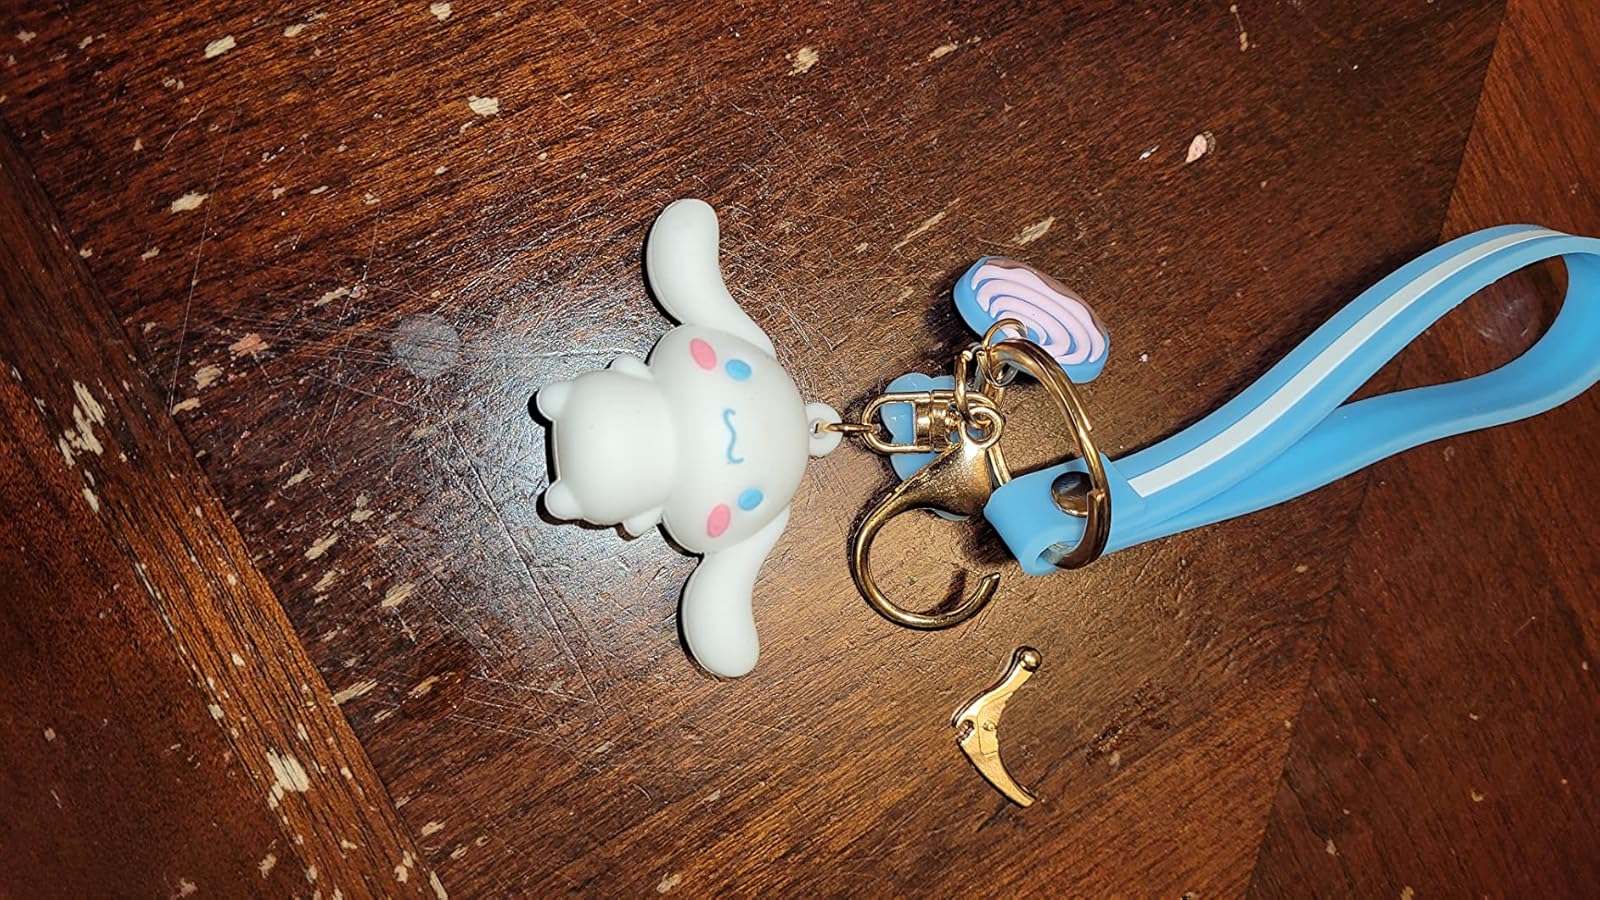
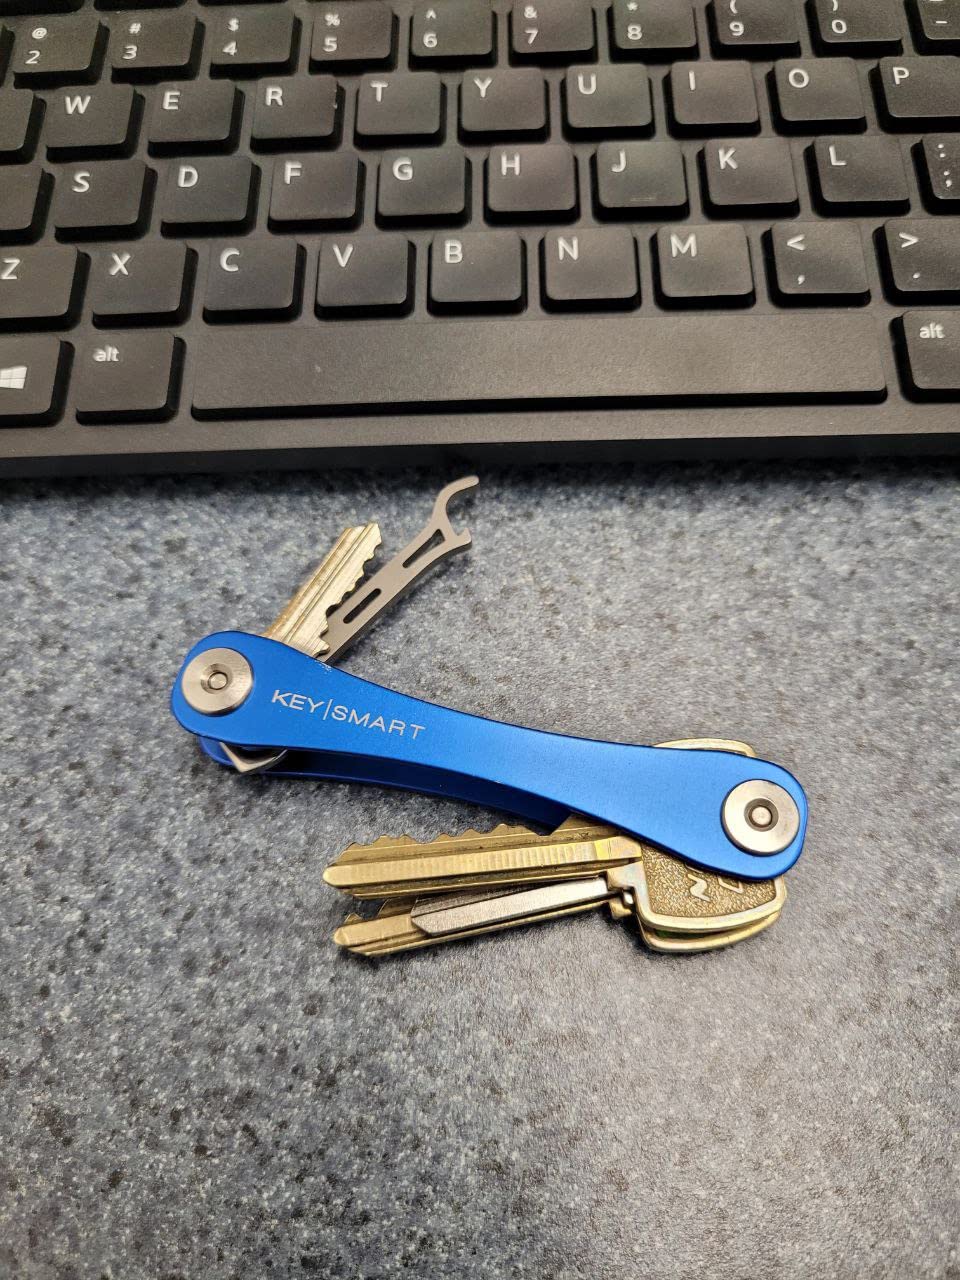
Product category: accessories_keychain
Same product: no